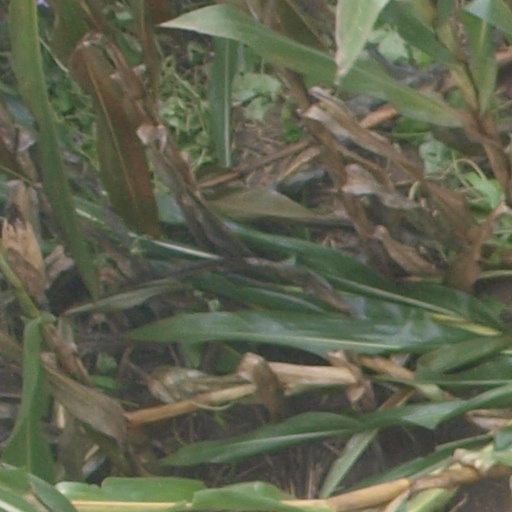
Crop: maize; corn